Yuriy Platonov (politician)

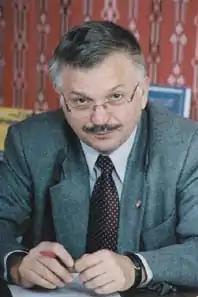
Yuriy Platonov

Yuriy Mihailovich Platonov (born 16 January 1948) is the mayor of Rybnitsa, an industrial town in Transnistria, Moldova, and the head of the Rybnitsa District administration.